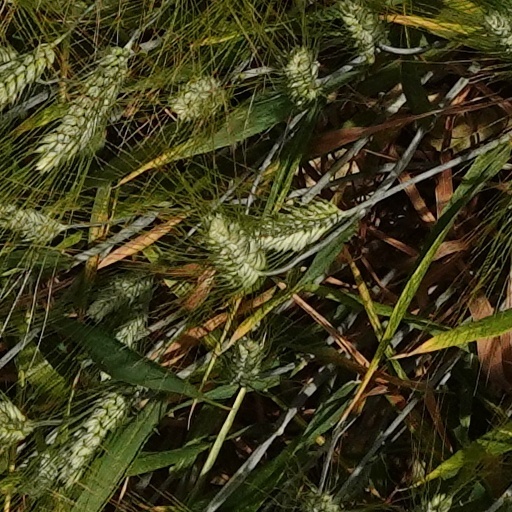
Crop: wheat